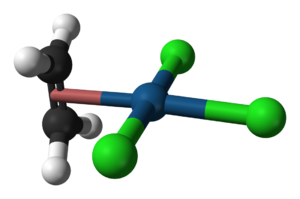
Le sel de Zeise, ou trichloroplatinate(II) de potassium, est un composé chimique de formule K[PtCl₃]•H₂O. L'anion associé, jaune, est stable à l'air. Cet anion met en jeu un atome de platine dans une géométrie plan carré. Ce sel a une importance historique dans le domaine de la chimie organométallique en tant qu'un des premiers exemples de complexe avec un alcène jouant le rôle de ligand.